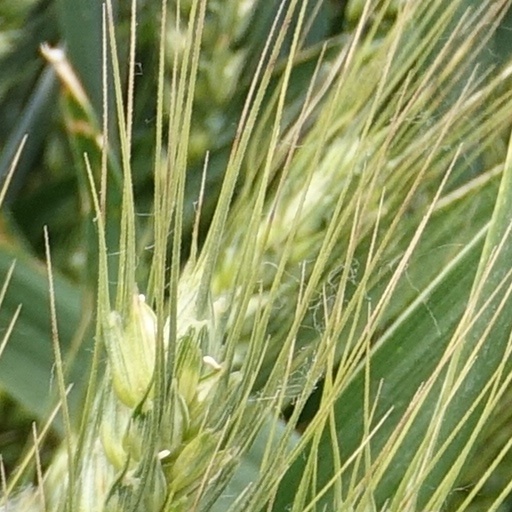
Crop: wheat